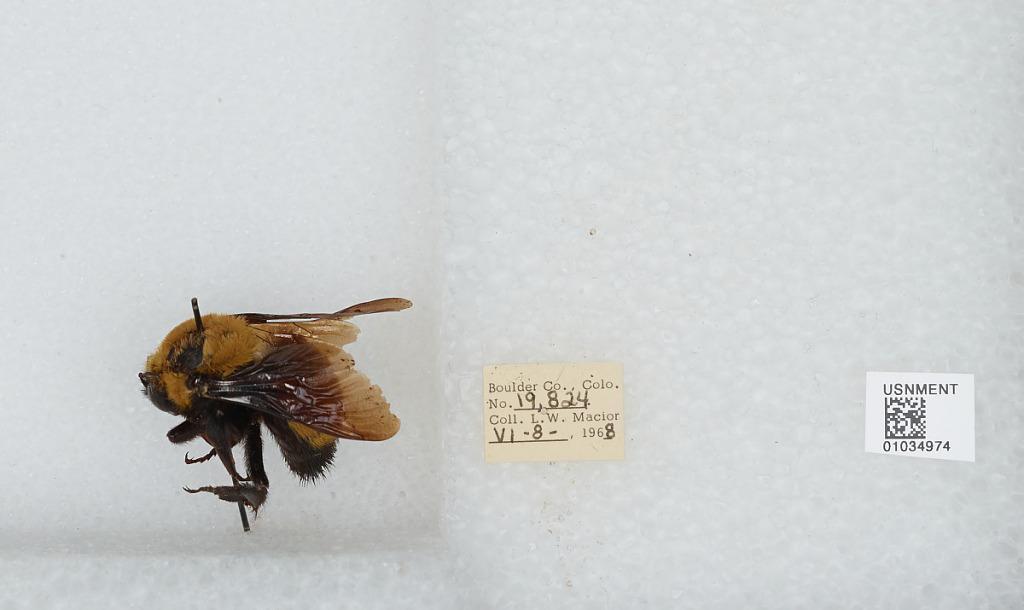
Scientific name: Bombus (Separatobombus) morrisoni Cresson
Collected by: L. Macior
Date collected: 1968-6-8
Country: United States
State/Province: Colorado
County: Boulder
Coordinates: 40.015, -105.27